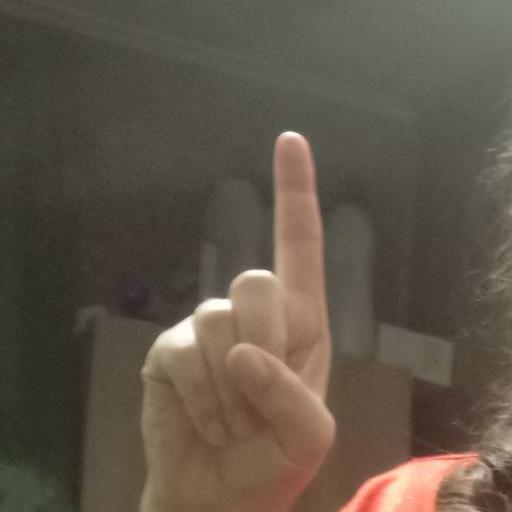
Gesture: one